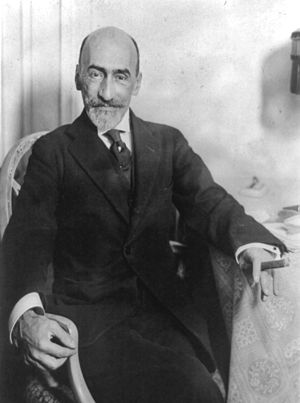
Jacinto Benavente
Jacinto Benavente y Martínez var en spansk forfatter.